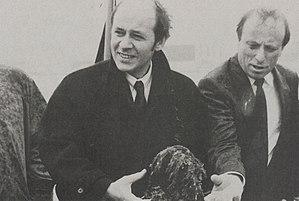
Jean-Yves Le Drian, alors secrétaire d'Etat à la Mer, à Ifremer Toulon. Il porte dans les mains un échantillon d'algue Caulerpa Tauxifolia
Jean-Yves Le Drian, né le 30 juin 1947 à Lorient, est un homme politique français.
Le gouvernement Édith Cresson est le gouvernement de la République française du 15 mai 1991 au 2 avril 1992. Troisième gouvernement du deuxième mandat du président de la République François Mitterrand, il est dirigé par Édith Cresson, première et encore aujourd'hui seule femme à avoir dirigé un gouvernement français.